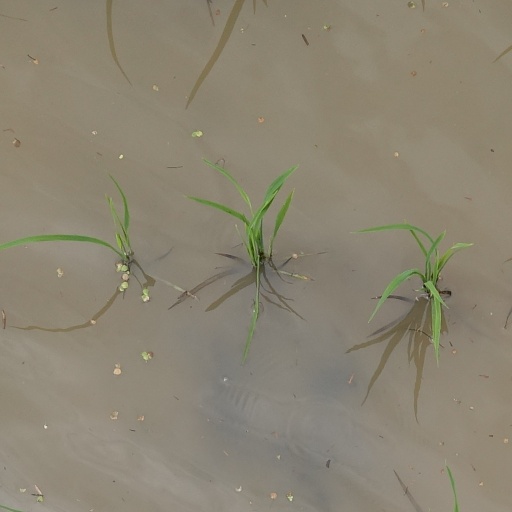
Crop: rice